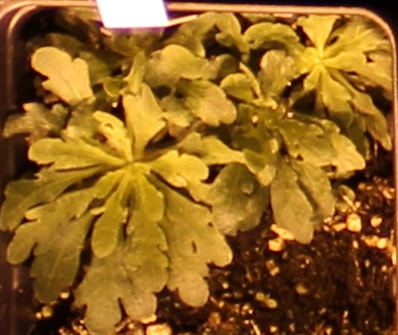
Label: Horseweed